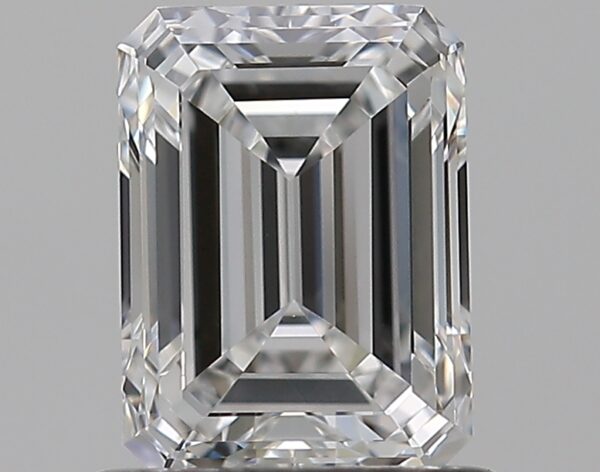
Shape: emerald
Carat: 0.9
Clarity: VS1
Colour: E
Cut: EX
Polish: EX
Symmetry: VG
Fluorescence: N
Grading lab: GIA
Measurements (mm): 6.33 x 4.67 x 3.18